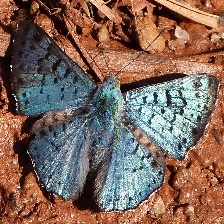
Species: GLITTERING SAPPHIRE